Constitutional Court of Slovakia

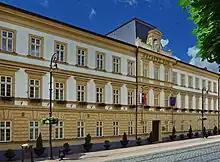
Building of the Constitutional Court of Slovakia in Košice

The basic standing of the court and its judges is regulated by the constitution (more precisely, chapter seven, part one). It rules on the compatibility of laws, decrees (either by government or local administration bodies) and legal regulations (issued by local state administration or resulting from international treaties) with the constitution. It also decides on disputes between bodies of state administration, unless if the law specifies that these disputes are decided by another state body, complaints against legally valid decisions of state bodies, elections, referendums etc., and is the only court that can try the President of Slovakia for high treason.